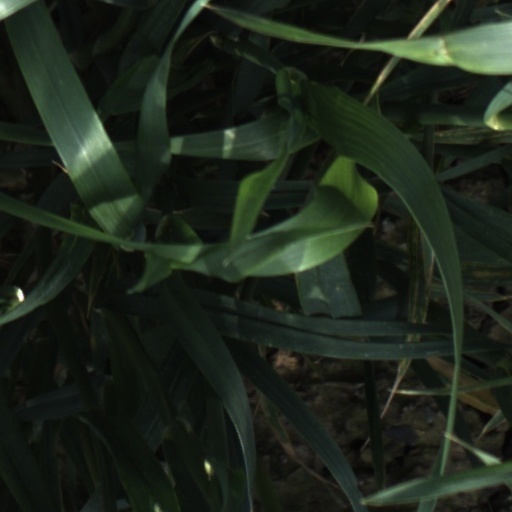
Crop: wheat